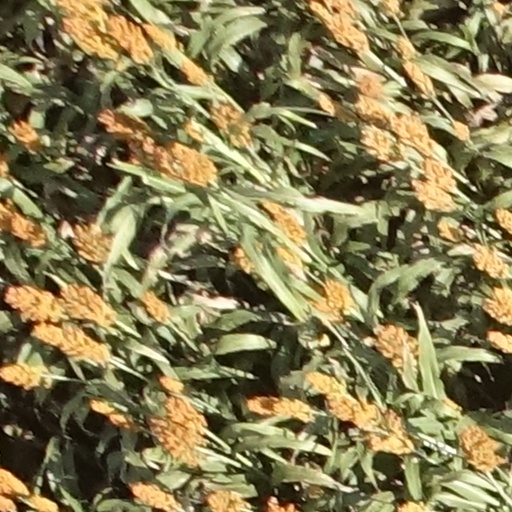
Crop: sorghum